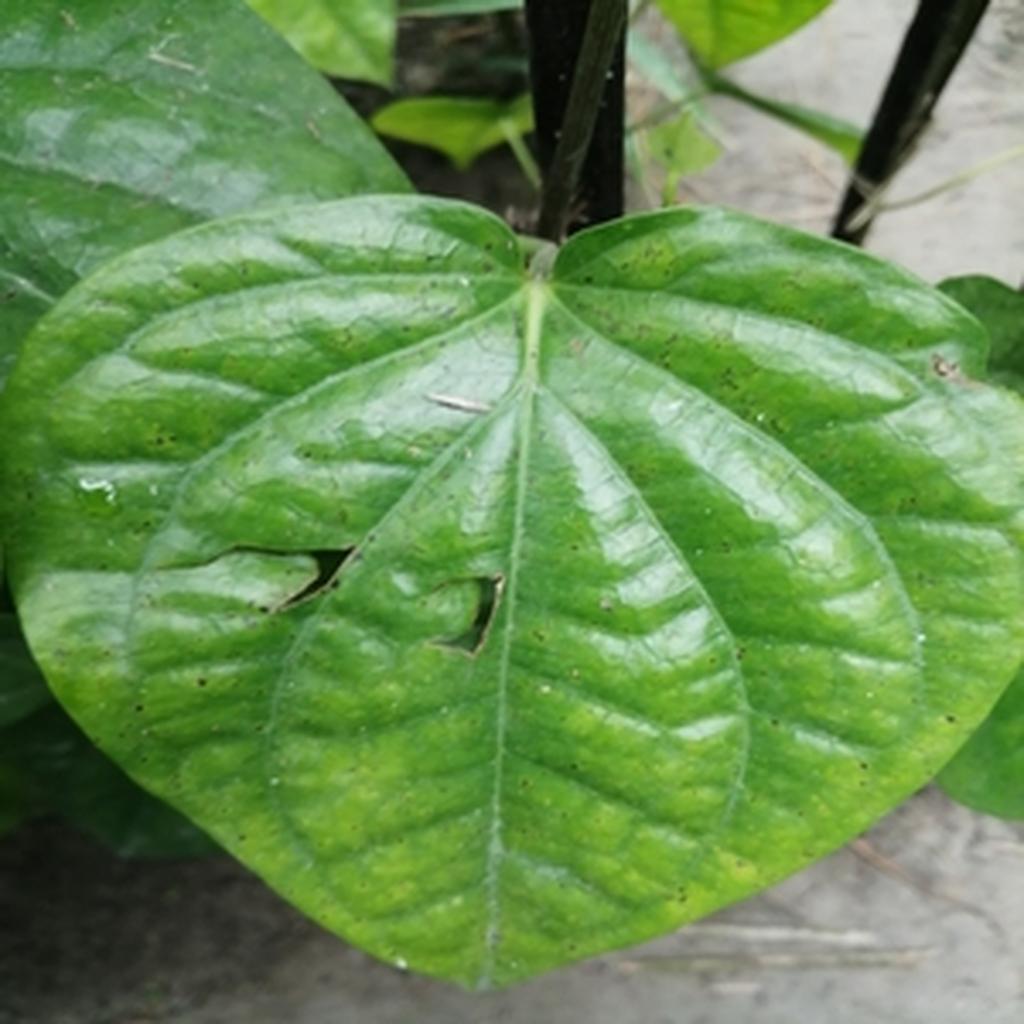
Label: Leaf_Spot